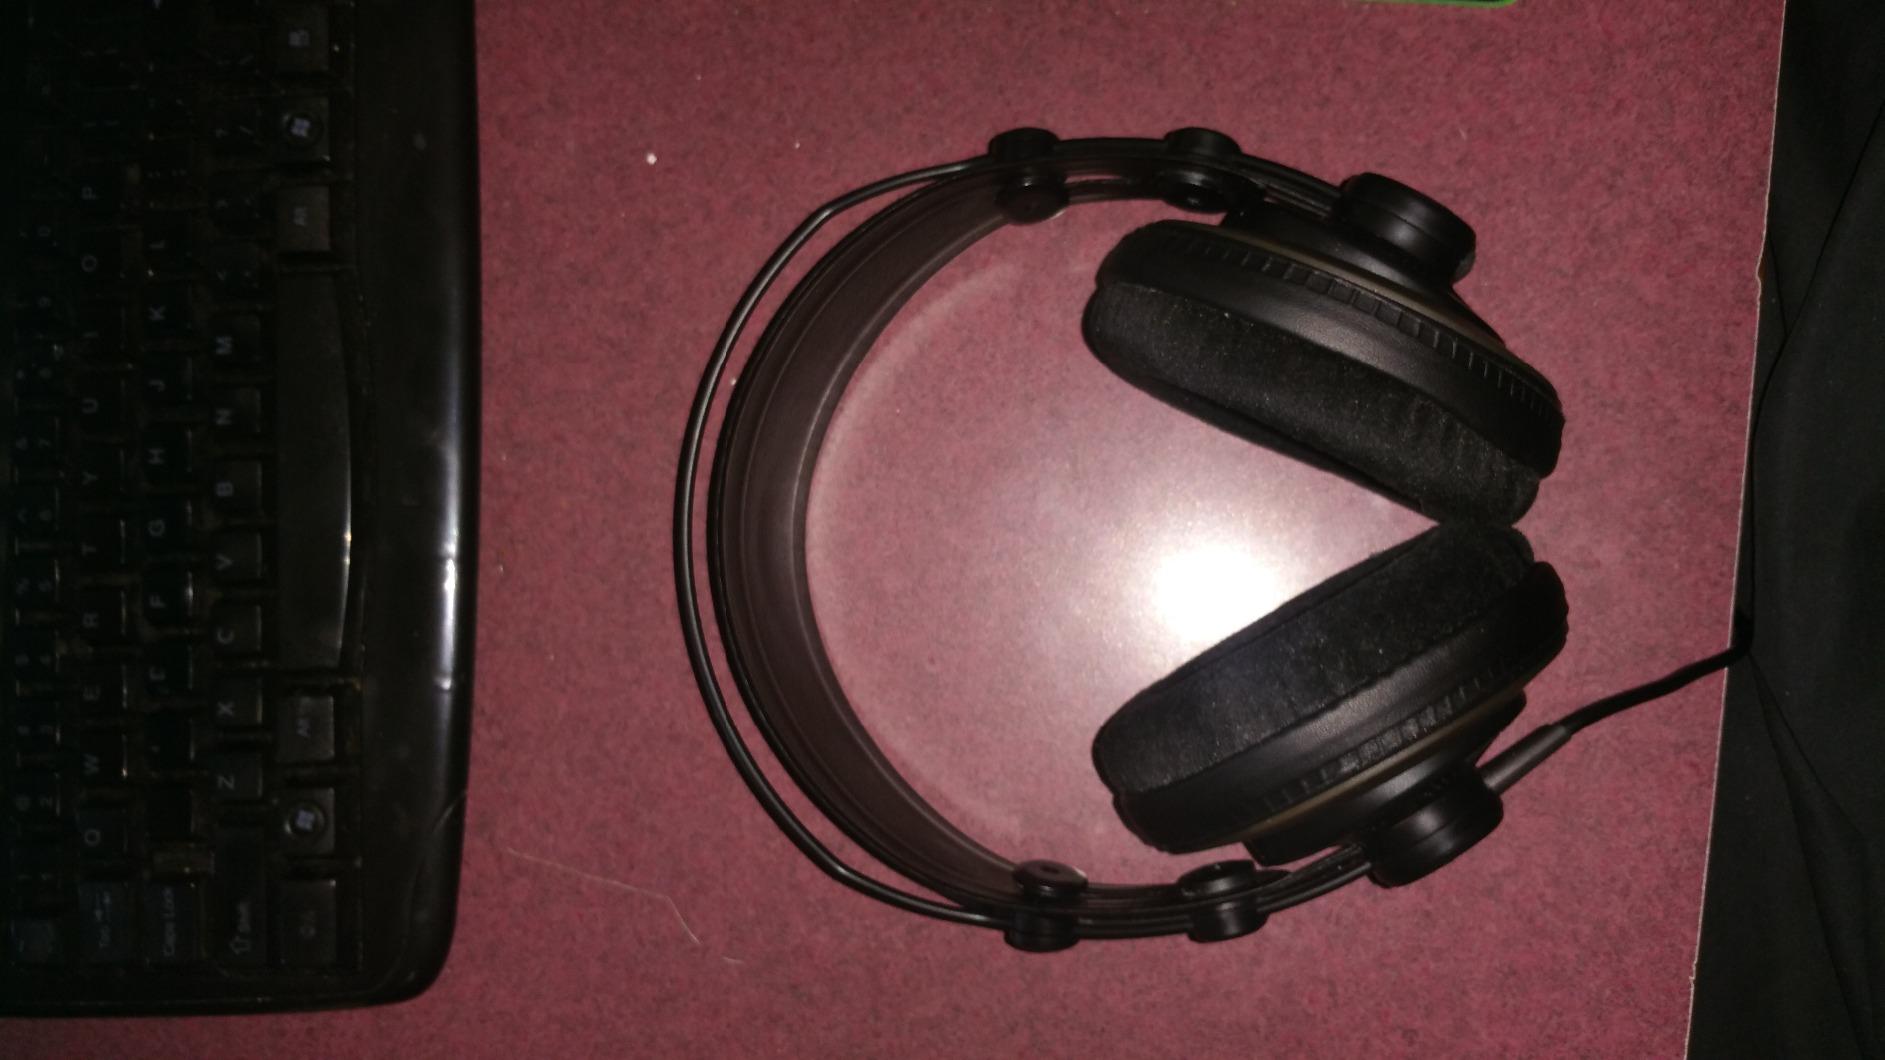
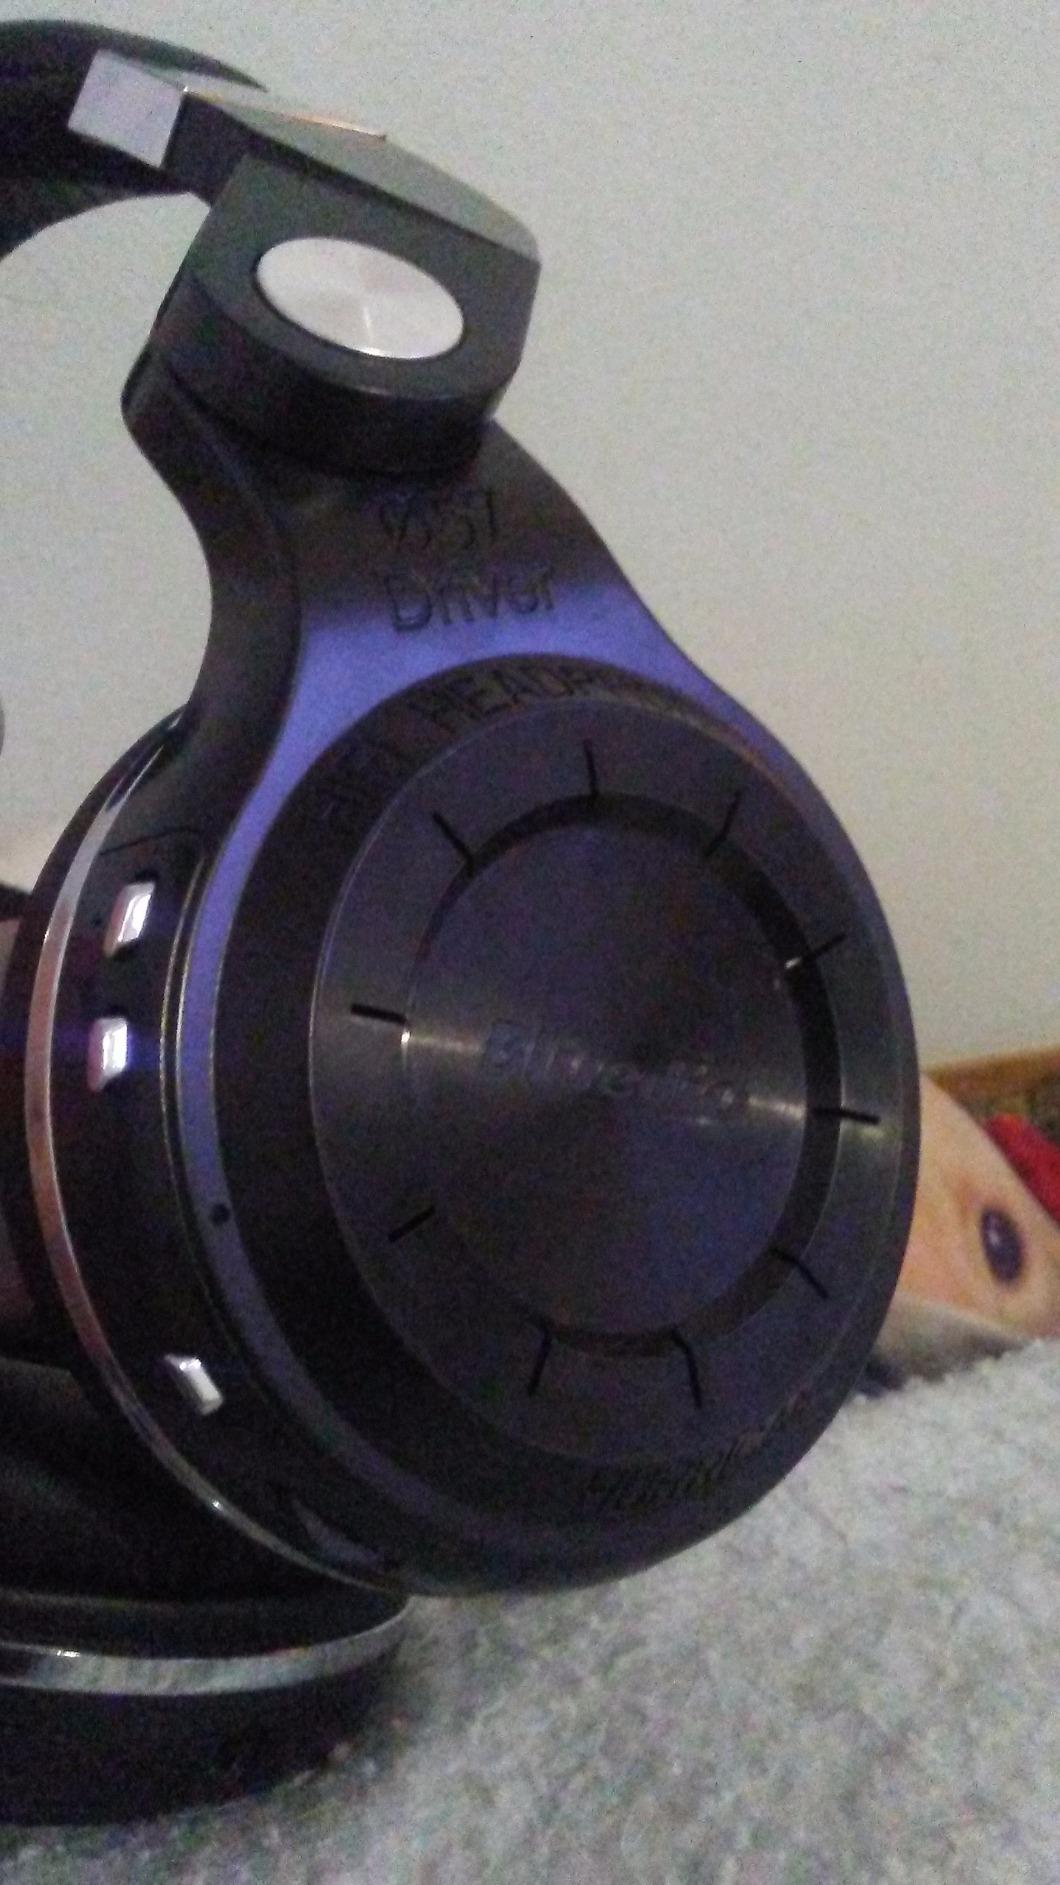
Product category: headphones
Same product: no